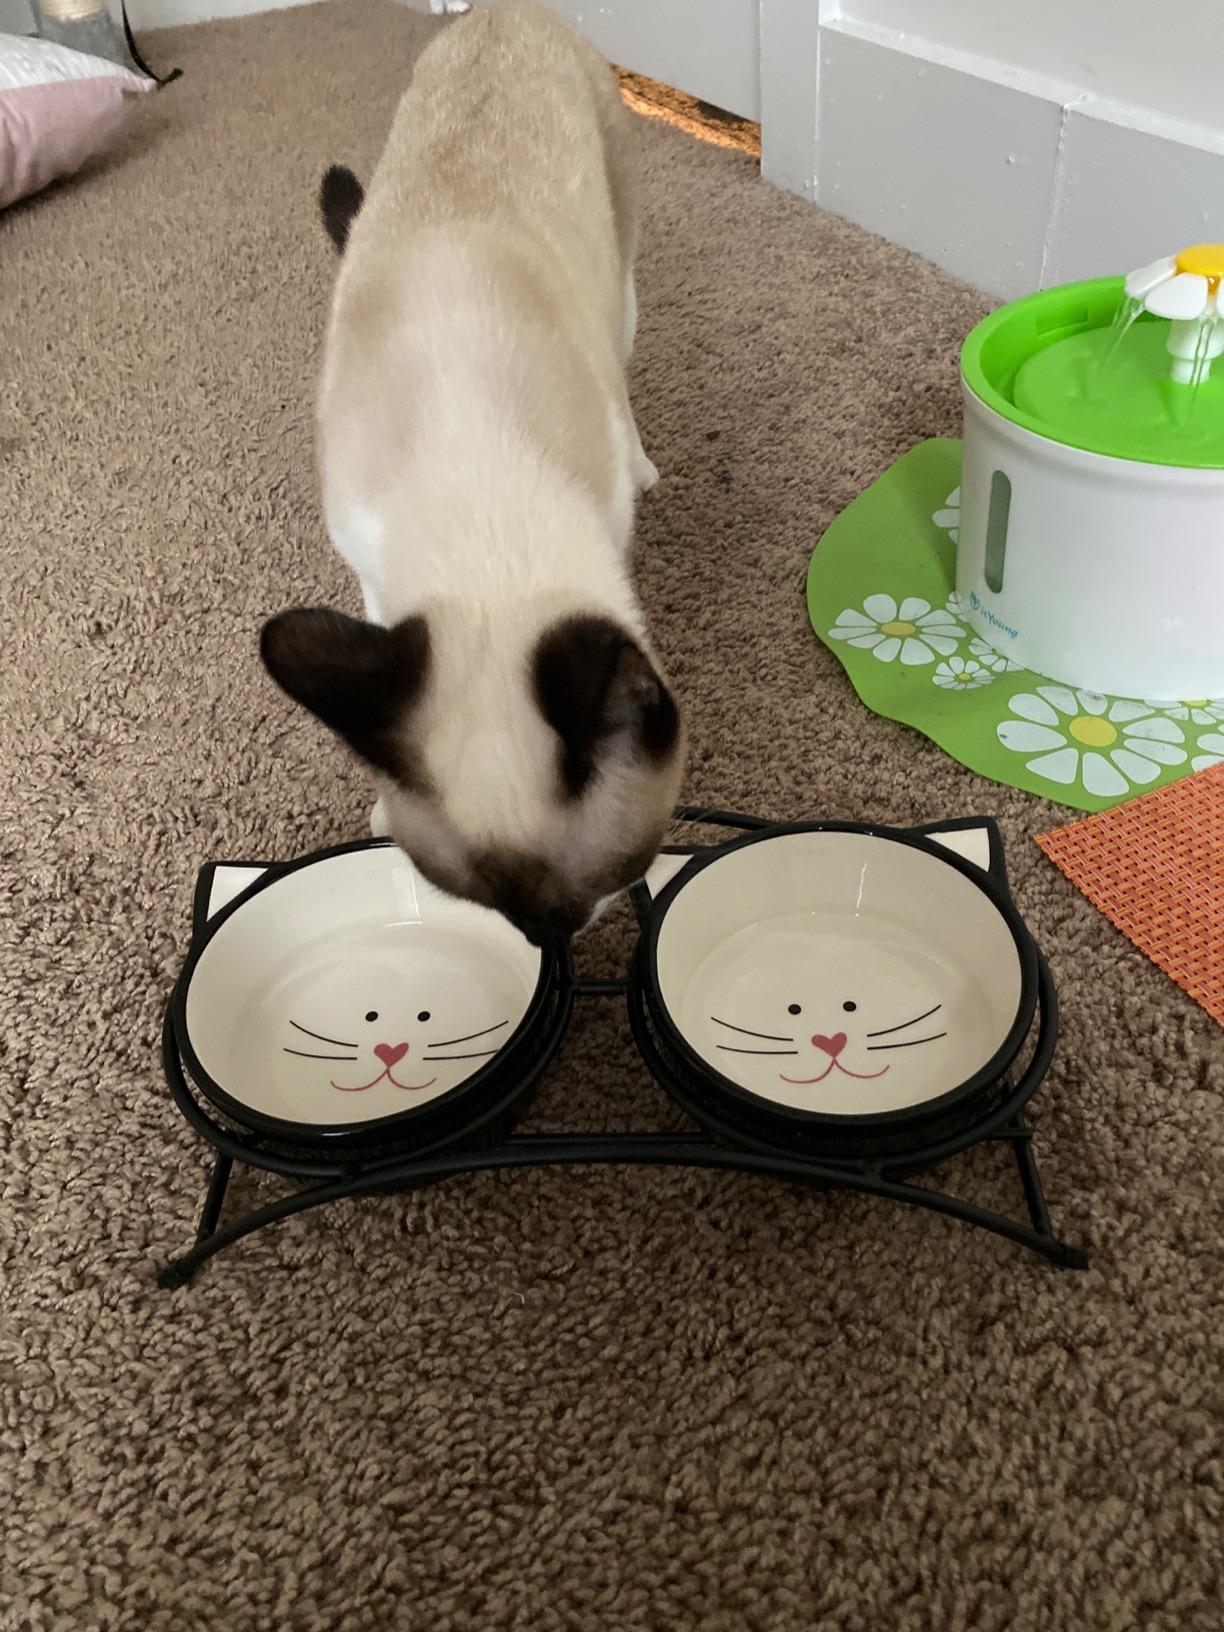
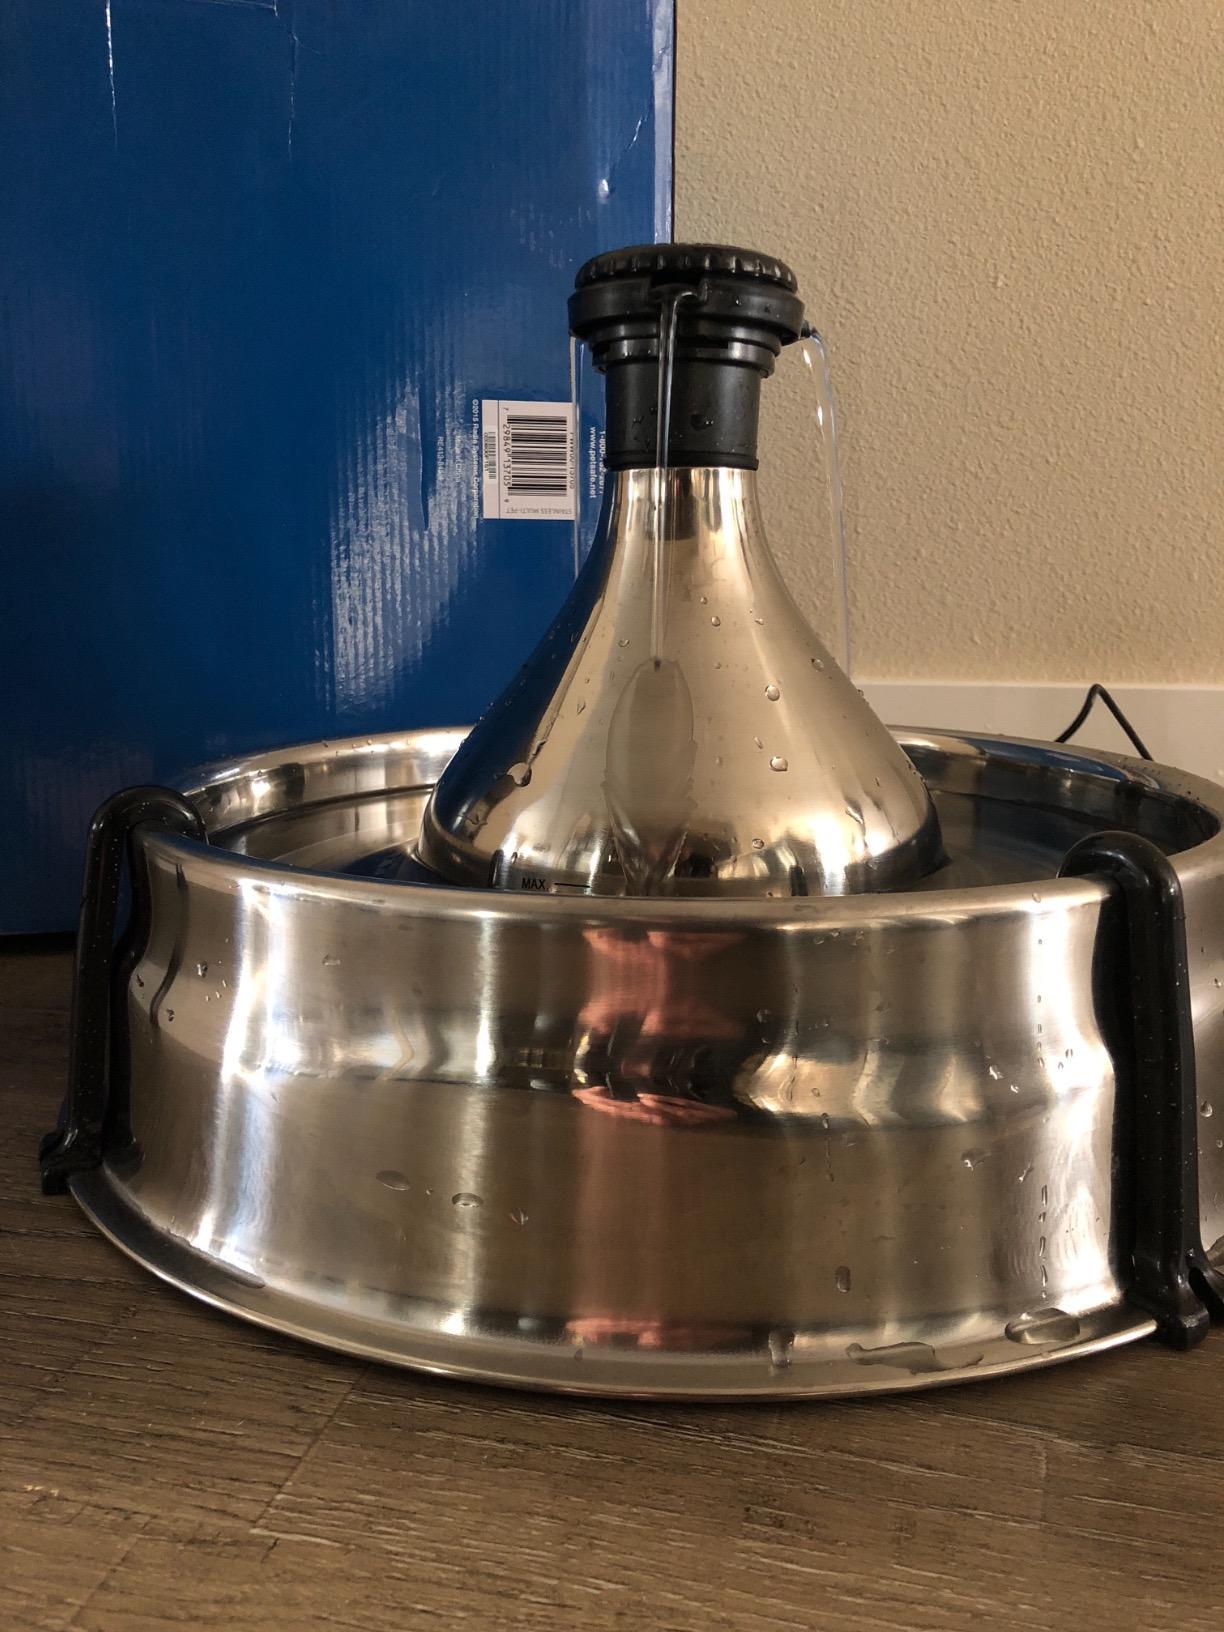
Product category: items_bowl
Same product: no